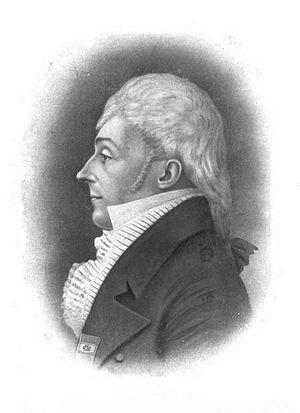
Le spiritualisme français est un courant philosophique né en France à la fin du XVIIIᵉ siècle et qui s'achève au milieu du XXᵉ. Il met l'accent sur l'esprit comme réalité indépendante de la matière, et comme principe d'explication de la nature.